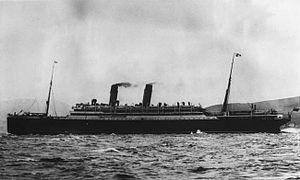
Empress of Ireland (paquebot canadien qui a sombré le 29 mai 1914)
Le Site historique maritime de la Pointe-au-Père, anciennement connu sous le nom de Musée de la mer, est un complexe muséal situé à Rimouski dans la région du Bas-Saint-Laurent au Québec. Le musée a pris officiellement le nom de « Site historique maritime de la Pointe-au-Père » en 2007, car cette nouvelle appellation correspond mieux à sa réalité ainsi qu'à la personnalité du site de Pointe-au-Père, riche d'un passé maritime de 200 ans. Il est situé sur une pointe avancée dans le fleuve Saint-Laurent, la pointe au Père, où se trouvait jadis la station des pilotes du Saint-Laurent, et où se trouvent actuellement le quai et le phare de l'ancienne municipalité de Pointe-au-Père. Cette situation géographique est avantageuse pour le musée, car les visiteurs se retrouvent à proximité de la mer, dans un lieu baigné d'une forte ambiance maritime.
La Fairfield Shipbuilding and Engineering Company, Limited, ou simplement Fairfields, était une compagnie de construction navale britannique fondée en 1834 et basée à Govan. Elle était un grand constructeur de navires de guerre, ayant produit plusieurs bâtiments pour la Royal Navy et d'autres corps de marine durant la Première et la Seconde Guerre mondiale. Elle a construit également plusieurs paquebots transatlantiques, notamment pour la Cunard Line et la Canadian Pacific Steamship Company.
L'Empress of Ireland est un paquebot transatlantique de la Canadian Pacific Steamship Company lancé le 26 janvier 1906 et qui assurait la liaison régulière entre Québec et Liverpool, en Angleterre. Le 29 mai 1914, il fait naufrage dans l'estuaire du Saint-Laurent, près de Rimouski. Avec 1 012 victimes parmi les 1 477 personnes embarquées, il constitue « le plus grand naufrage survenu au Canada » et se classe parmi les plus grands naufrages du début du XXᵉ siècle, avec ceux du Titanic et du Lusitania.
Rimouski est une ville du Québec, chef-lieu de la municipalité régionale de comté de Rimouski-Neigette de la région administrative du Bas-Saint-Laurent. Située dans l'estuaire du Saint-Laurent à environ 300 km en aval de la Ville de Québec, la ville a été fondée en 1696 par René Lepage de Sainte-Claire qui s'établit sur sa seigneurie à la confluence du fleuve et de la rivière Rimouski. C'est la plus grande et plus importante ville dans tout l'Est du Québec avec une population de 49 500 habitants.
Henry George Kendall est un capitaine de navire britannique. Il est connu pour avoir survécu à plusieurs naufrages ainsi que pour son leadership lors de la Première Guerre mondiale.